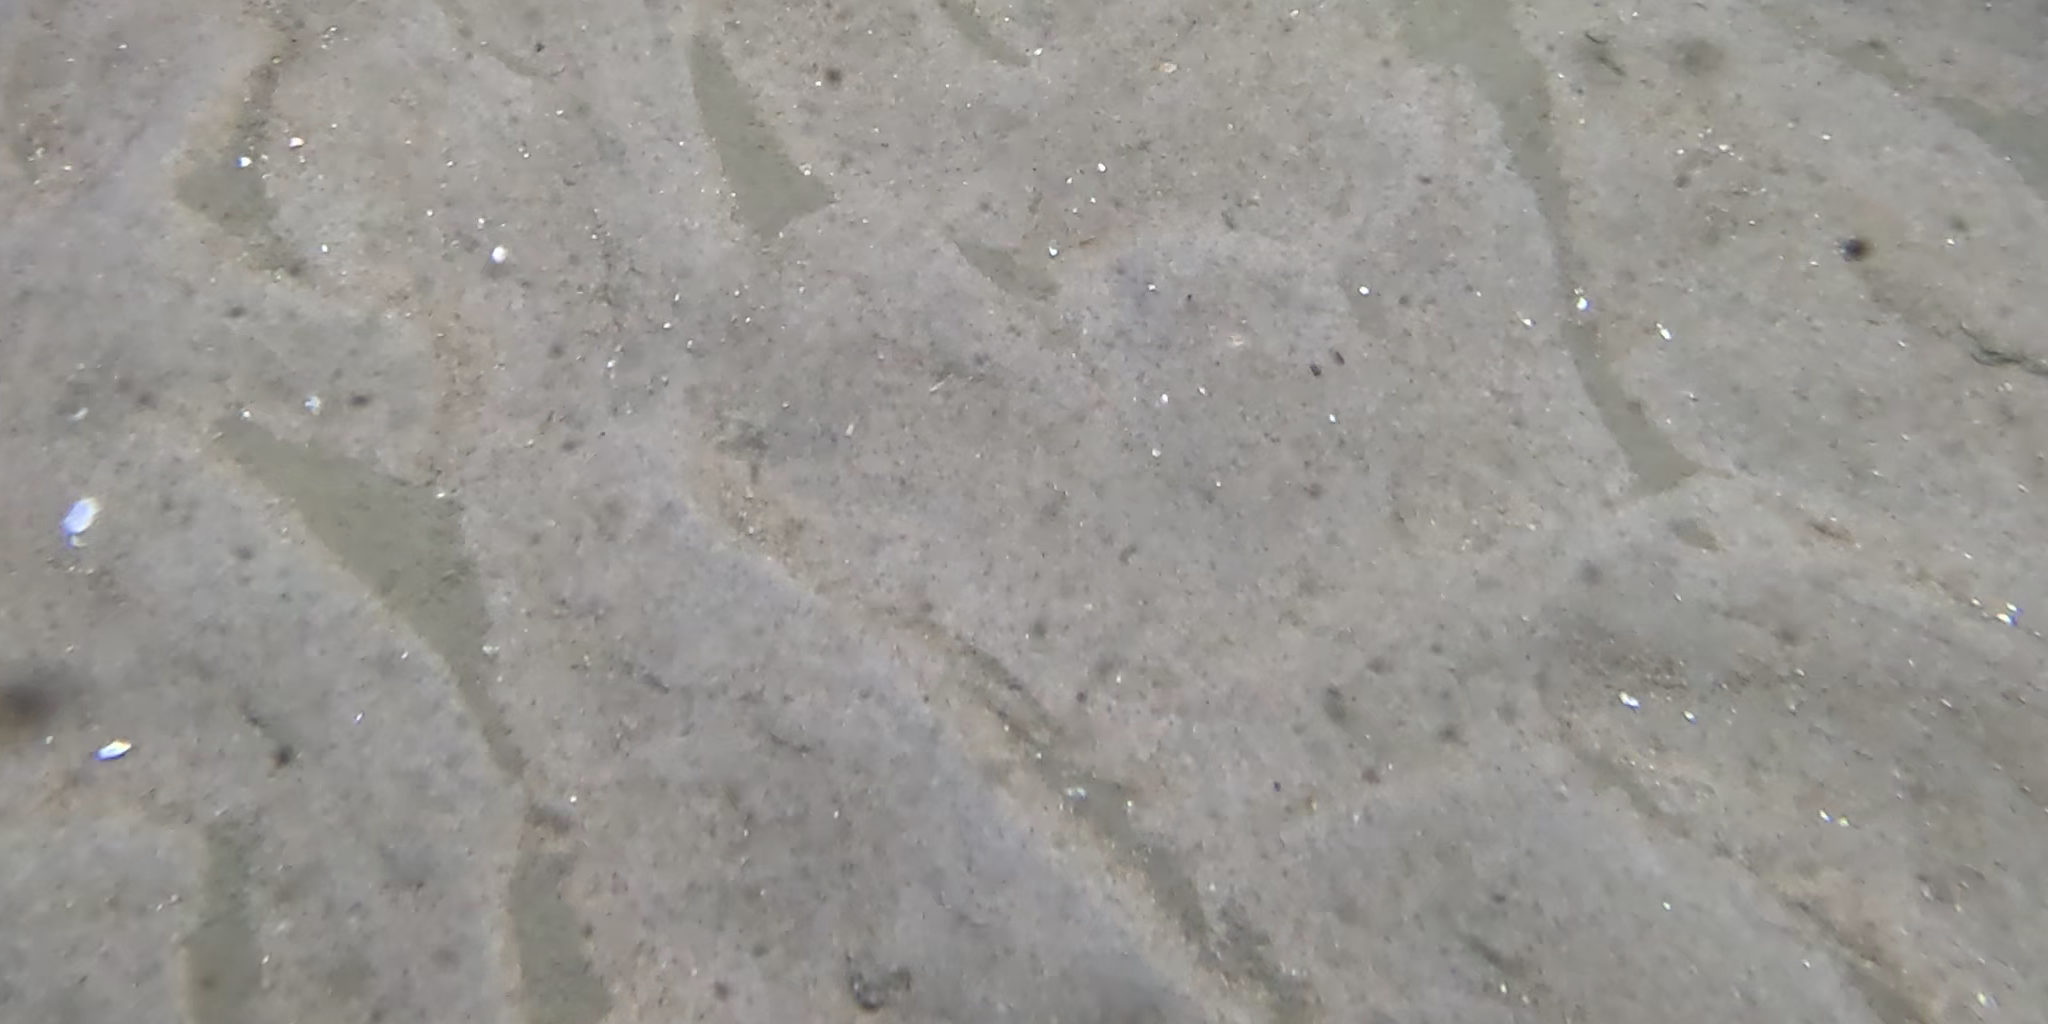
Seabed habitat: sand